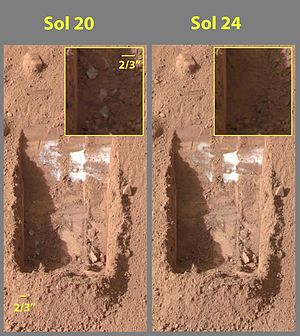
Mars (planet) / Vand på Mars
Billedet tv. (15.jun.2008) viser små klumper is nederst tv. i gravesporet, klumperne er fordampet på billedet th. (19. juni 2008)
"Mars er den fjerde planet i Solsystemet talt fra Solen, og naboplanet til vores egen planet Jorden. Som Jorden har Mars en atmosfære, om end denne er ganske tynd og næsten udelukkende består af kuldioxid. Mars kaldes også ""den røde planet"" på grund af sin karakteristiske farve.